Richard Furch

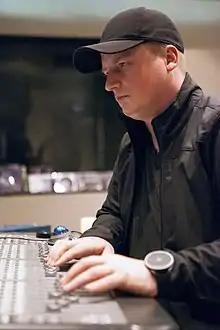
Furch at Mix Haus Recording Studio 2019

Richard Oliver Furch is an American music engineer, mixer, and pianist. He has worked with many prominent names in music, including: Usher, Prince, Boyz II Men, Macy Gray, Ruben Studdard, Chaka Khan, India.Arie, and Tyrese, as well as Chinese recording artists, JJ Lin, Tanya Chua, Wang Leehom, Jolin Tsai, and G.E.M. amongst many others.